SMS Kurfürst Friedrich Wilhelm

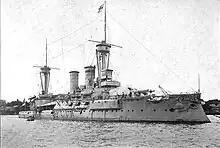
at anchor circa 1903

In early December, I Division conducted maneuvers in the Kattegat and the Skagerrak, though they were cut short due to shortages in officers and men. The fleet followed the typical routine of individual and fleet training in 1898 without incident, though a voyage to the British Isles was also included. The fleet stopped in Queenstown, Greenock, and Kirkwall. The fleet assembled in Kiel on 14 August for the annual autumn exercises. The maneuvers included a mock blockade of the coast of Mecklenburg and a pitched battle with an "Eastern Fleet" in the Danzig Bay. While steaming back to Kiel, a severe storm hit the fleet, causing significant damage to many ships and sinking the torpedo boat . The fleet then transited the Kaiser Wilhelm Canal and continued the maneuvers in the North Sea. Training finished on 17 September in Wilhelmshaven. In December, I Division conducted artillery and torpedo training in Eckernförde Bay, followed by divisional training in the Kattegat and Skagerrak. During these maneuvers, the division visited Kungsbacka, Sweden, from 9 to 13 December. After returning to Kiel, the ships of I Division went into dock for their winter repairs.